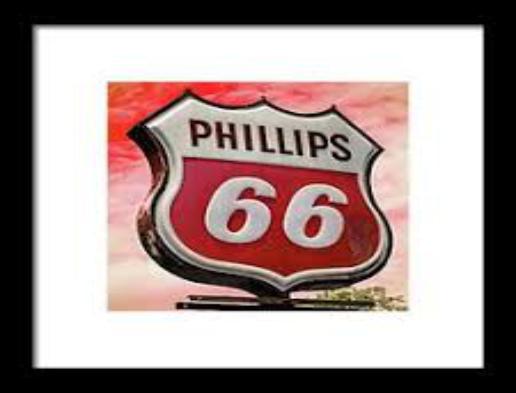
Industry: Transportation